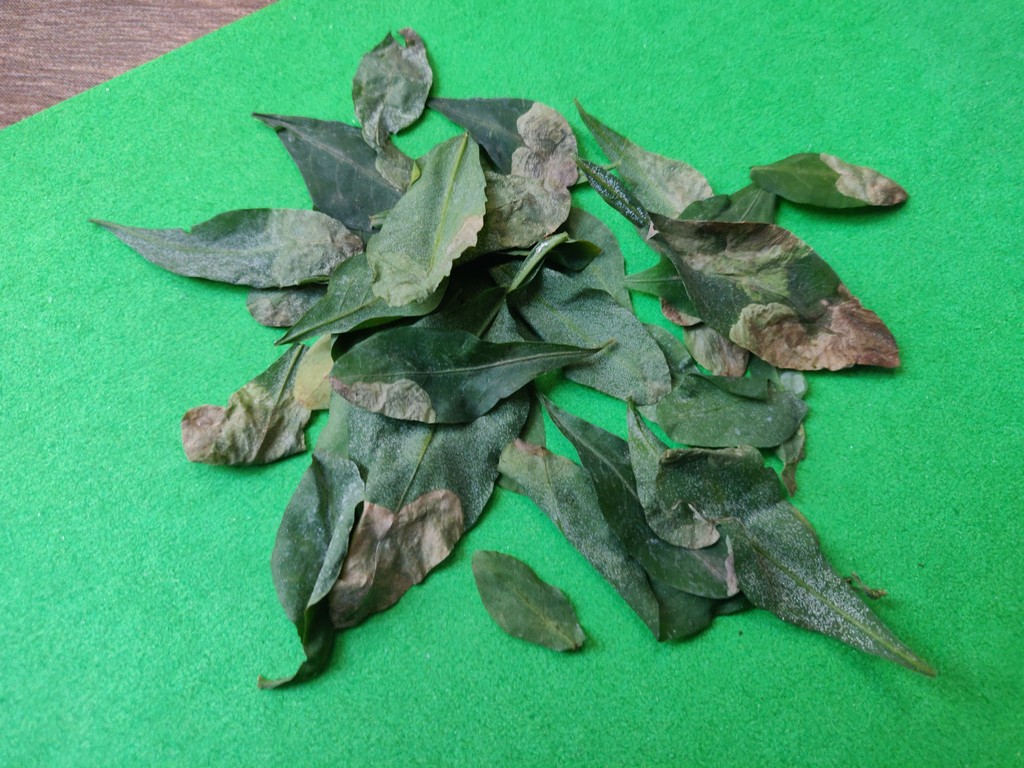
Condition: Unhealthy
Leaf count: multiple
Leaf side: unknown